George C. Edwards

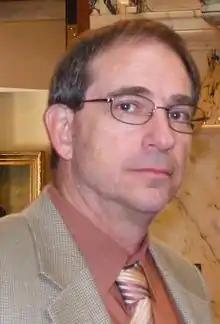
Edwards in 2008

George Clayton Edwards (born April 9, 1948) is an American politician who previously served as a member of the Maryland Senate from District 1.